You Cross My Path

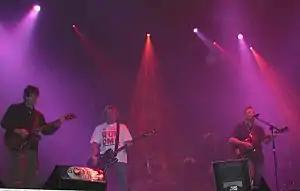
Several aspects of "You Cross My Path" were compared to the music of New Order (pictured), such as the overall sound, Blunt's basslines, and Burgess' lyrics.

Musically, the sound of "You Cross My Path" has been described as electro and pop, taking influence from krautrock, compared to the work of Kasabian, New Order, and Simple Minds. Burgess attributed the electronic textures to him listening to krautrock acts Kraftwerk and Neu! and admitted that it was heavily inspired by New Order. After the diversion to reggae on "Simpatico", Rogers' organ returned to the forefront for "You Cross My Path". AllMusic reviewer Stephen Thomas Erlewine said it continues the foundation set by their fifth album, "Tellin' Stories" (1997), re-treading that release's mixture of "contemporary and classic, perhaps even gently favoring the modern as this does emphasize sound over song." Burgess wanted the album's title to be "The Gothic Wild West", in the vein of actor Sergio Leone, but this was vetoed by the other members. Burgess' lyrics, which tackled break-up and being disaffected, recalled those of New Order frontman Bernard Sumner. In addition to this, Blunt's bass parts were also compared to those by New Order member Peter Hook.